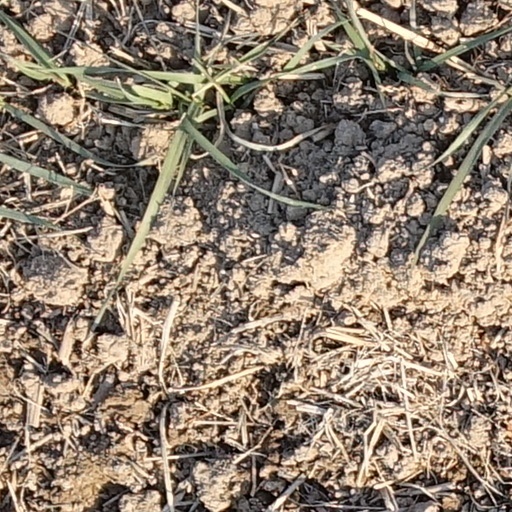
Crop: wheat